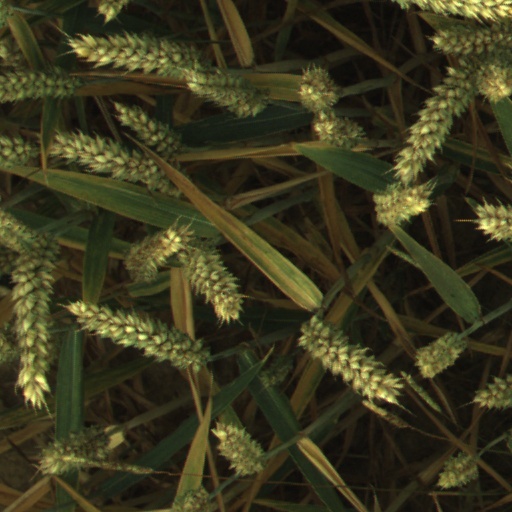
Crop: wheat